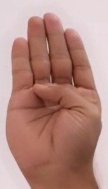
ASL sign: B